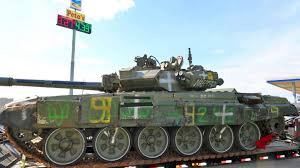
Label: Tank